Hey Negrita (band)

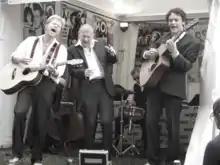
Hey Negrita busking at Cambridge Folk Festival in 2008

In March 2006 the band embarked on their first US tour, which included a performance at the SXSW Music Festival in Austin. Footage from the tour, filmed and edited by Alex Walker, was aired on Channel 4 in August that year as part of their Fourplay series.